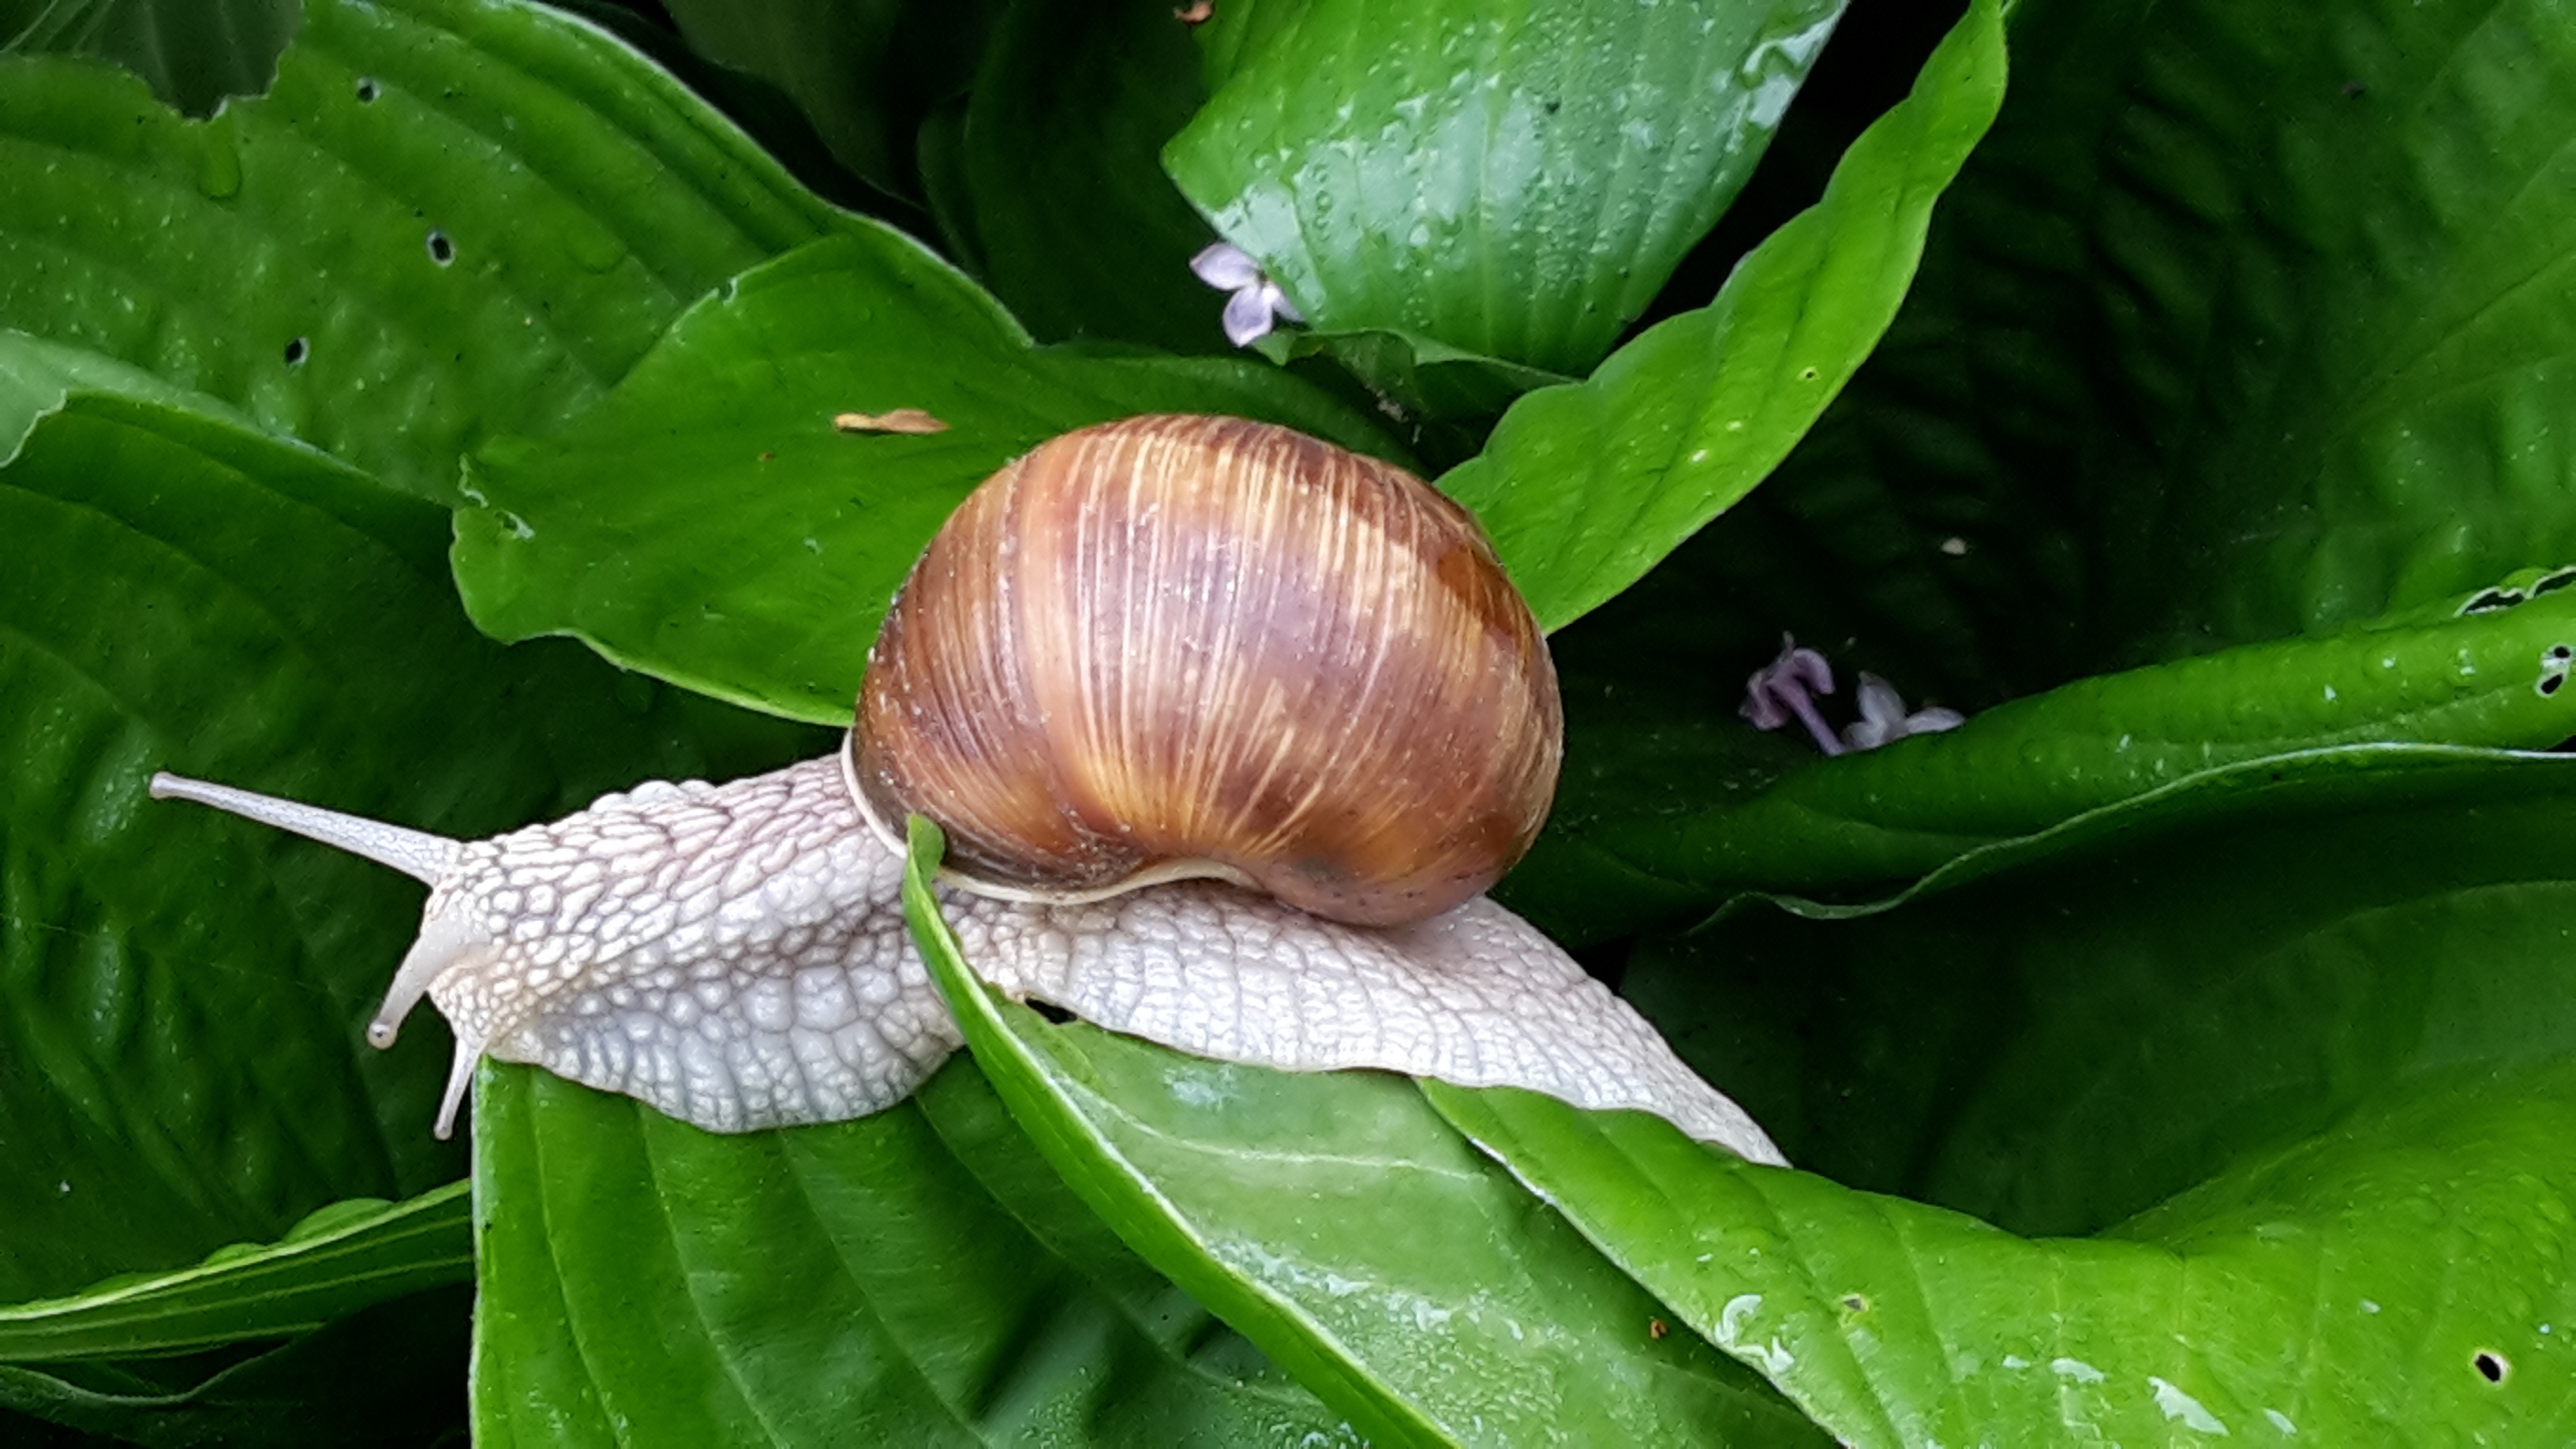
nature, leaf, flower, summer, green, insect, botany, flora, fauna, invertebrate, close up, snail, tropics, molluscs, macro photography, plant stem, snails and slugs